Zimbabwe Bird

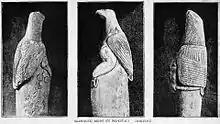
Three of the Zimbabwe Birds, photographed around 1891

In 1889 a European hunter, Willi Posselt, travelled to Great Zimbabwe after hearing about it from another European explorer, Karl Mauch. He climbed to the highest point of the ruins despite being told that it was a sacred site where he should not trespass, and found the birds positioned in the centre of an enclosure around an apparent altar. He later wrote: